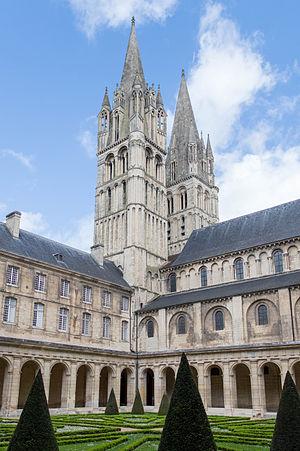
L'église Saint-Étienne de Caen ou abbatiale Saint-Étienne de Caen est un lieu de culte catholique situé à Caen en Normandie. Construite à partir du XIᵉ siècle par Guillaume le Conquérant comme abbatiale de l'abbaye aux Hommes, ou abbaye Saint-Étienne, elle est devenue église paroissiale après la Révolution française. Elle ne doit pas être confondue avec l'église Saint-Étienne-le-Vieux située à proximité.